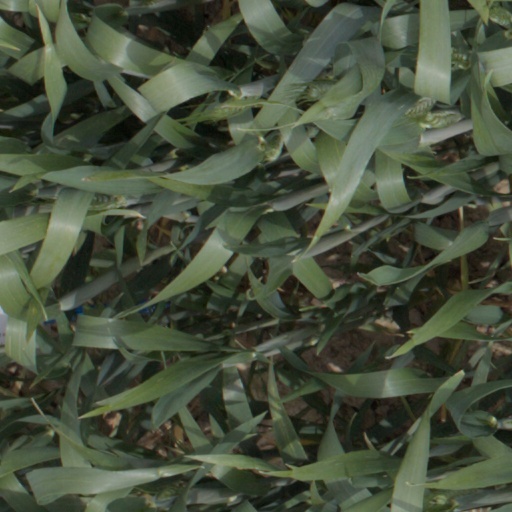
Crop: wheat